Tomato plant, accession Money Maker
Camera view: bottom (45 deg); turntable rotation: 300 degrees
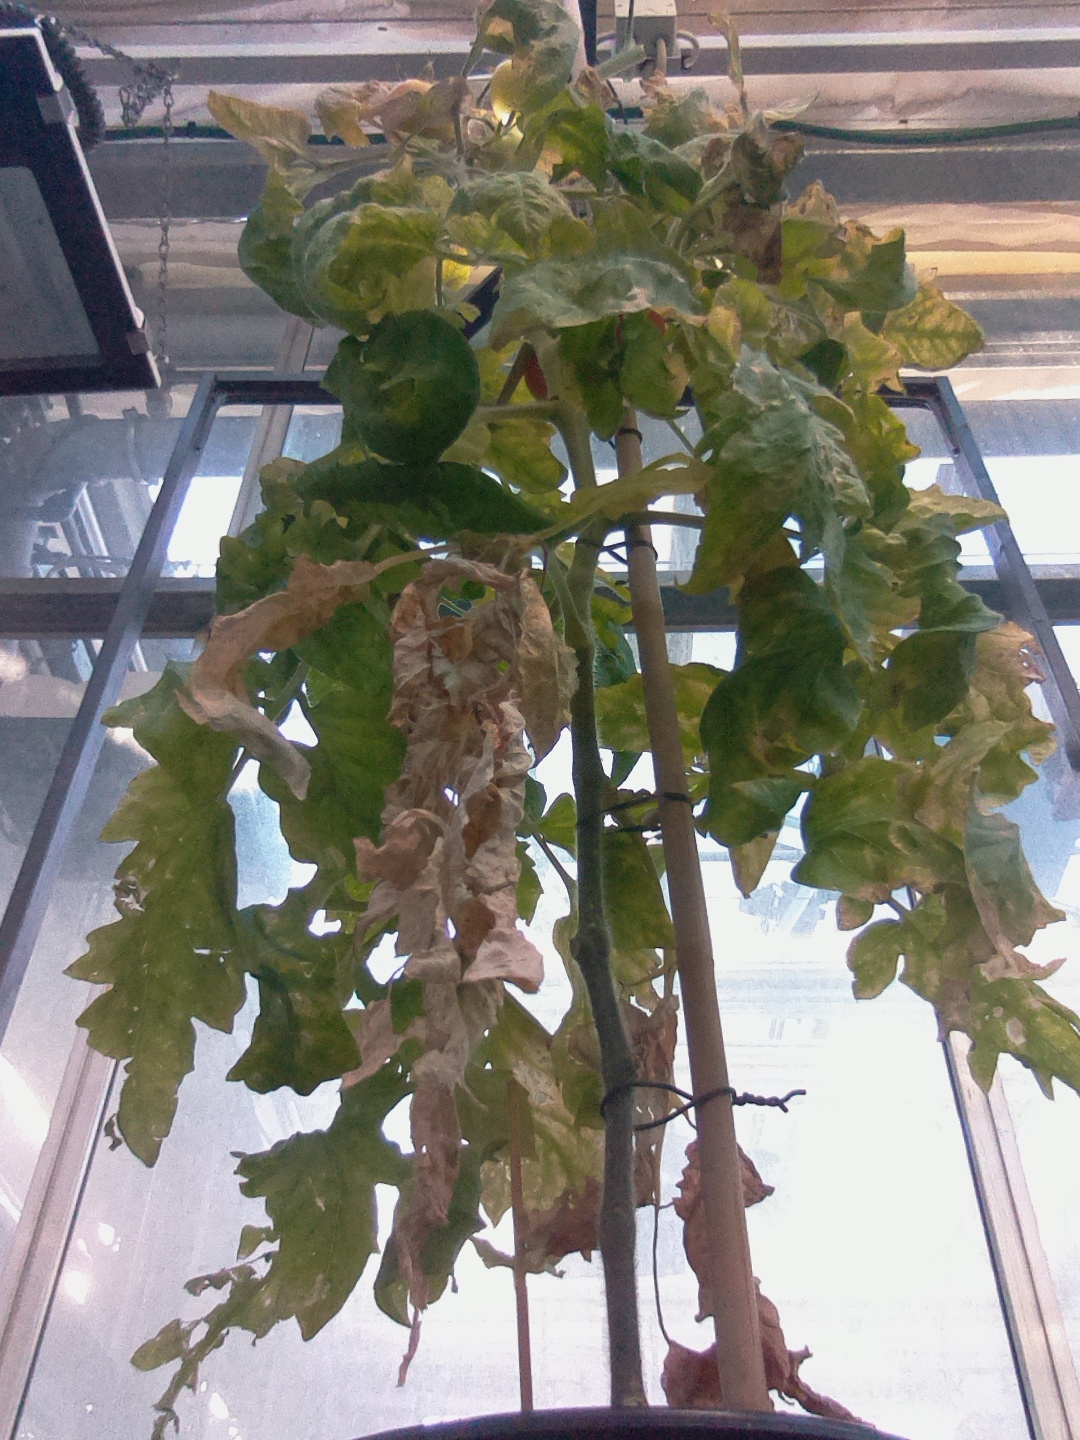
BBCH growth stage 82: 20%-30% of fruits show typical fully ripe color